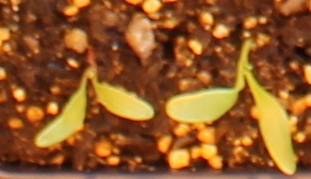
Label: Sugar beet